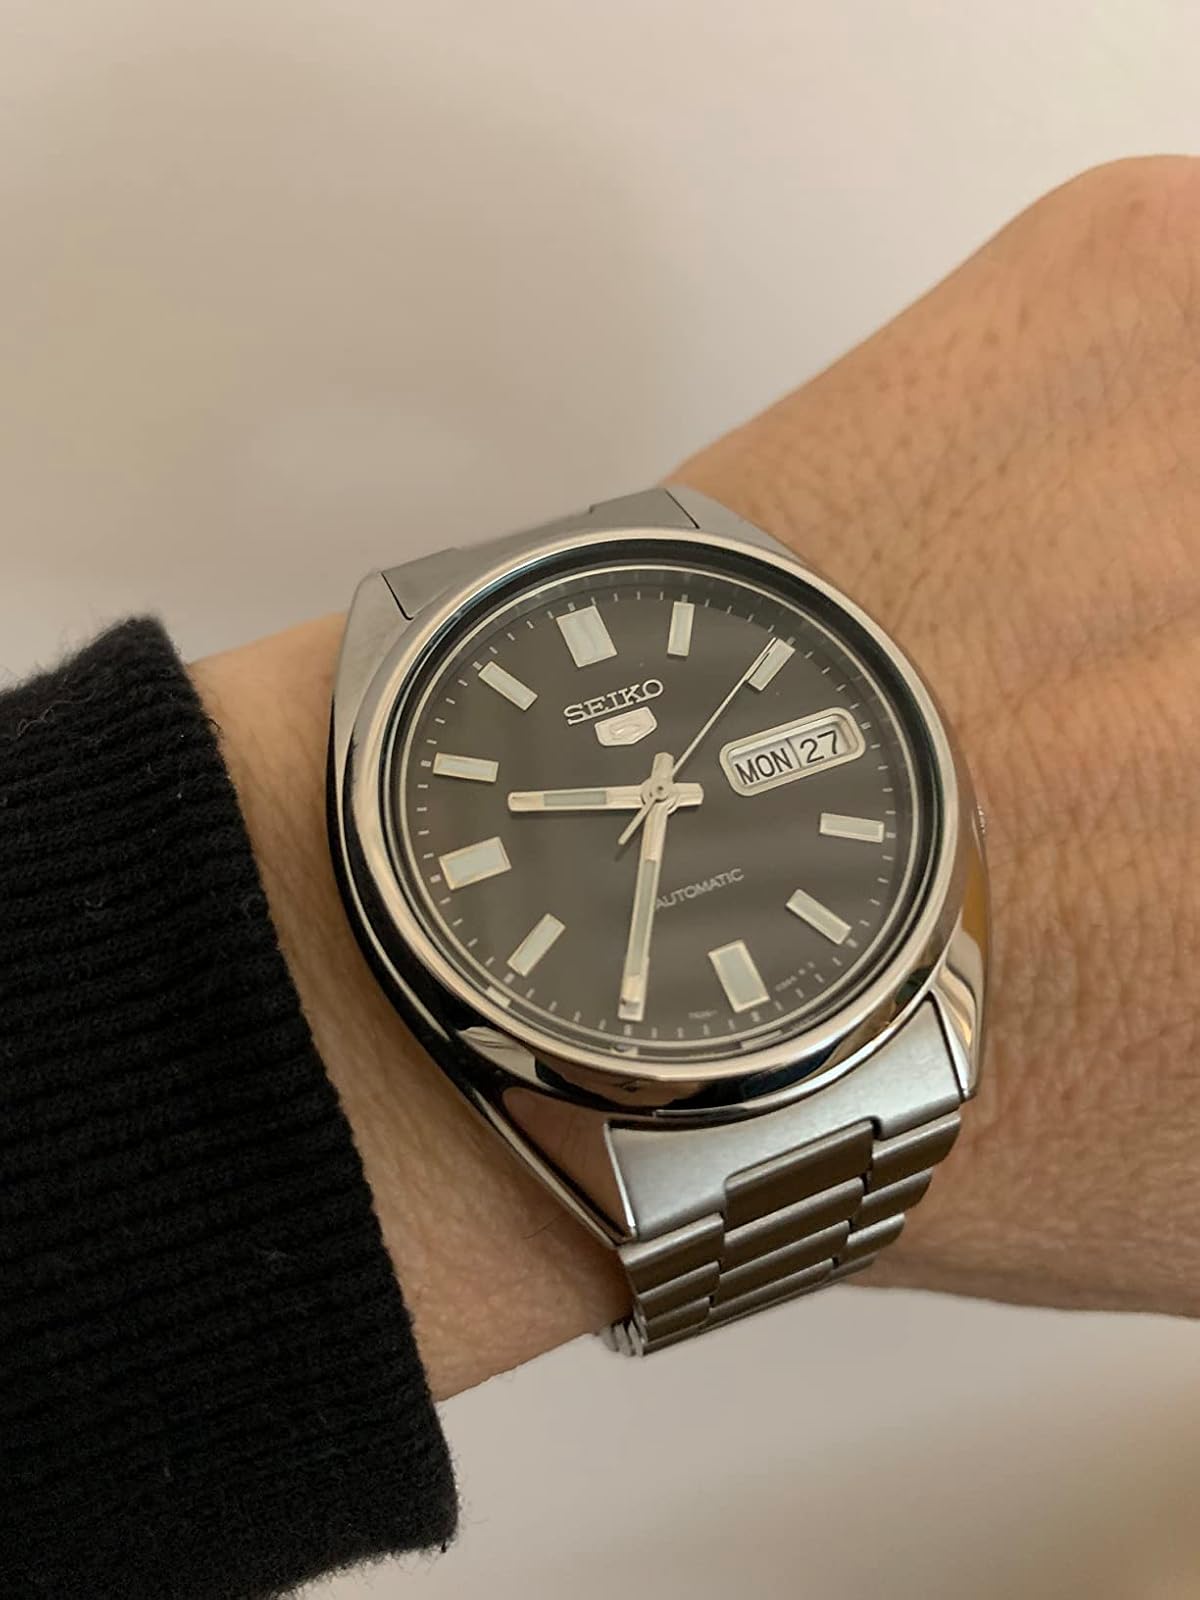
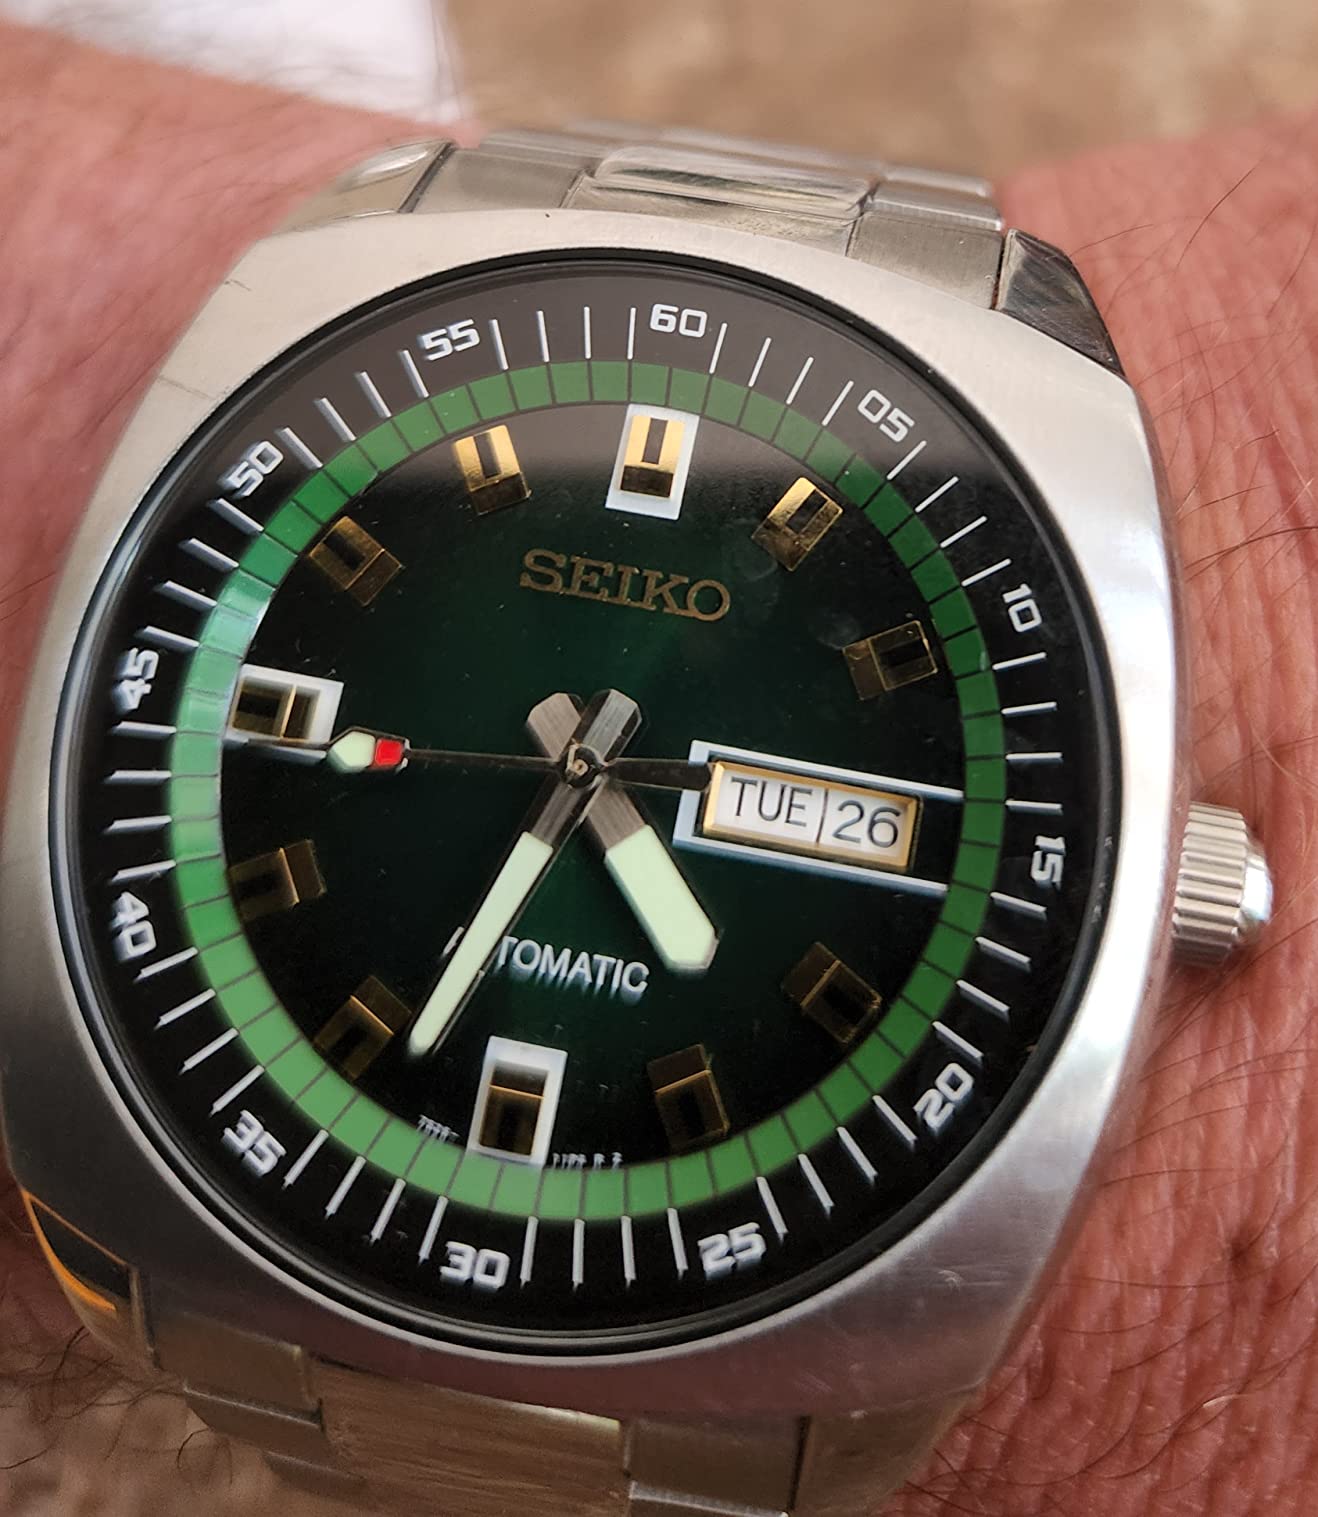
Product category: accessories_watch
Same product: no